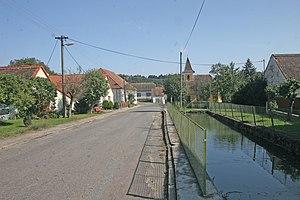
Zblovice est une commune du district de Znojmo, dans la région de Moravie-du-Sud, en République tchèque. Sa population s'élevait à 44 habitants en 2019.